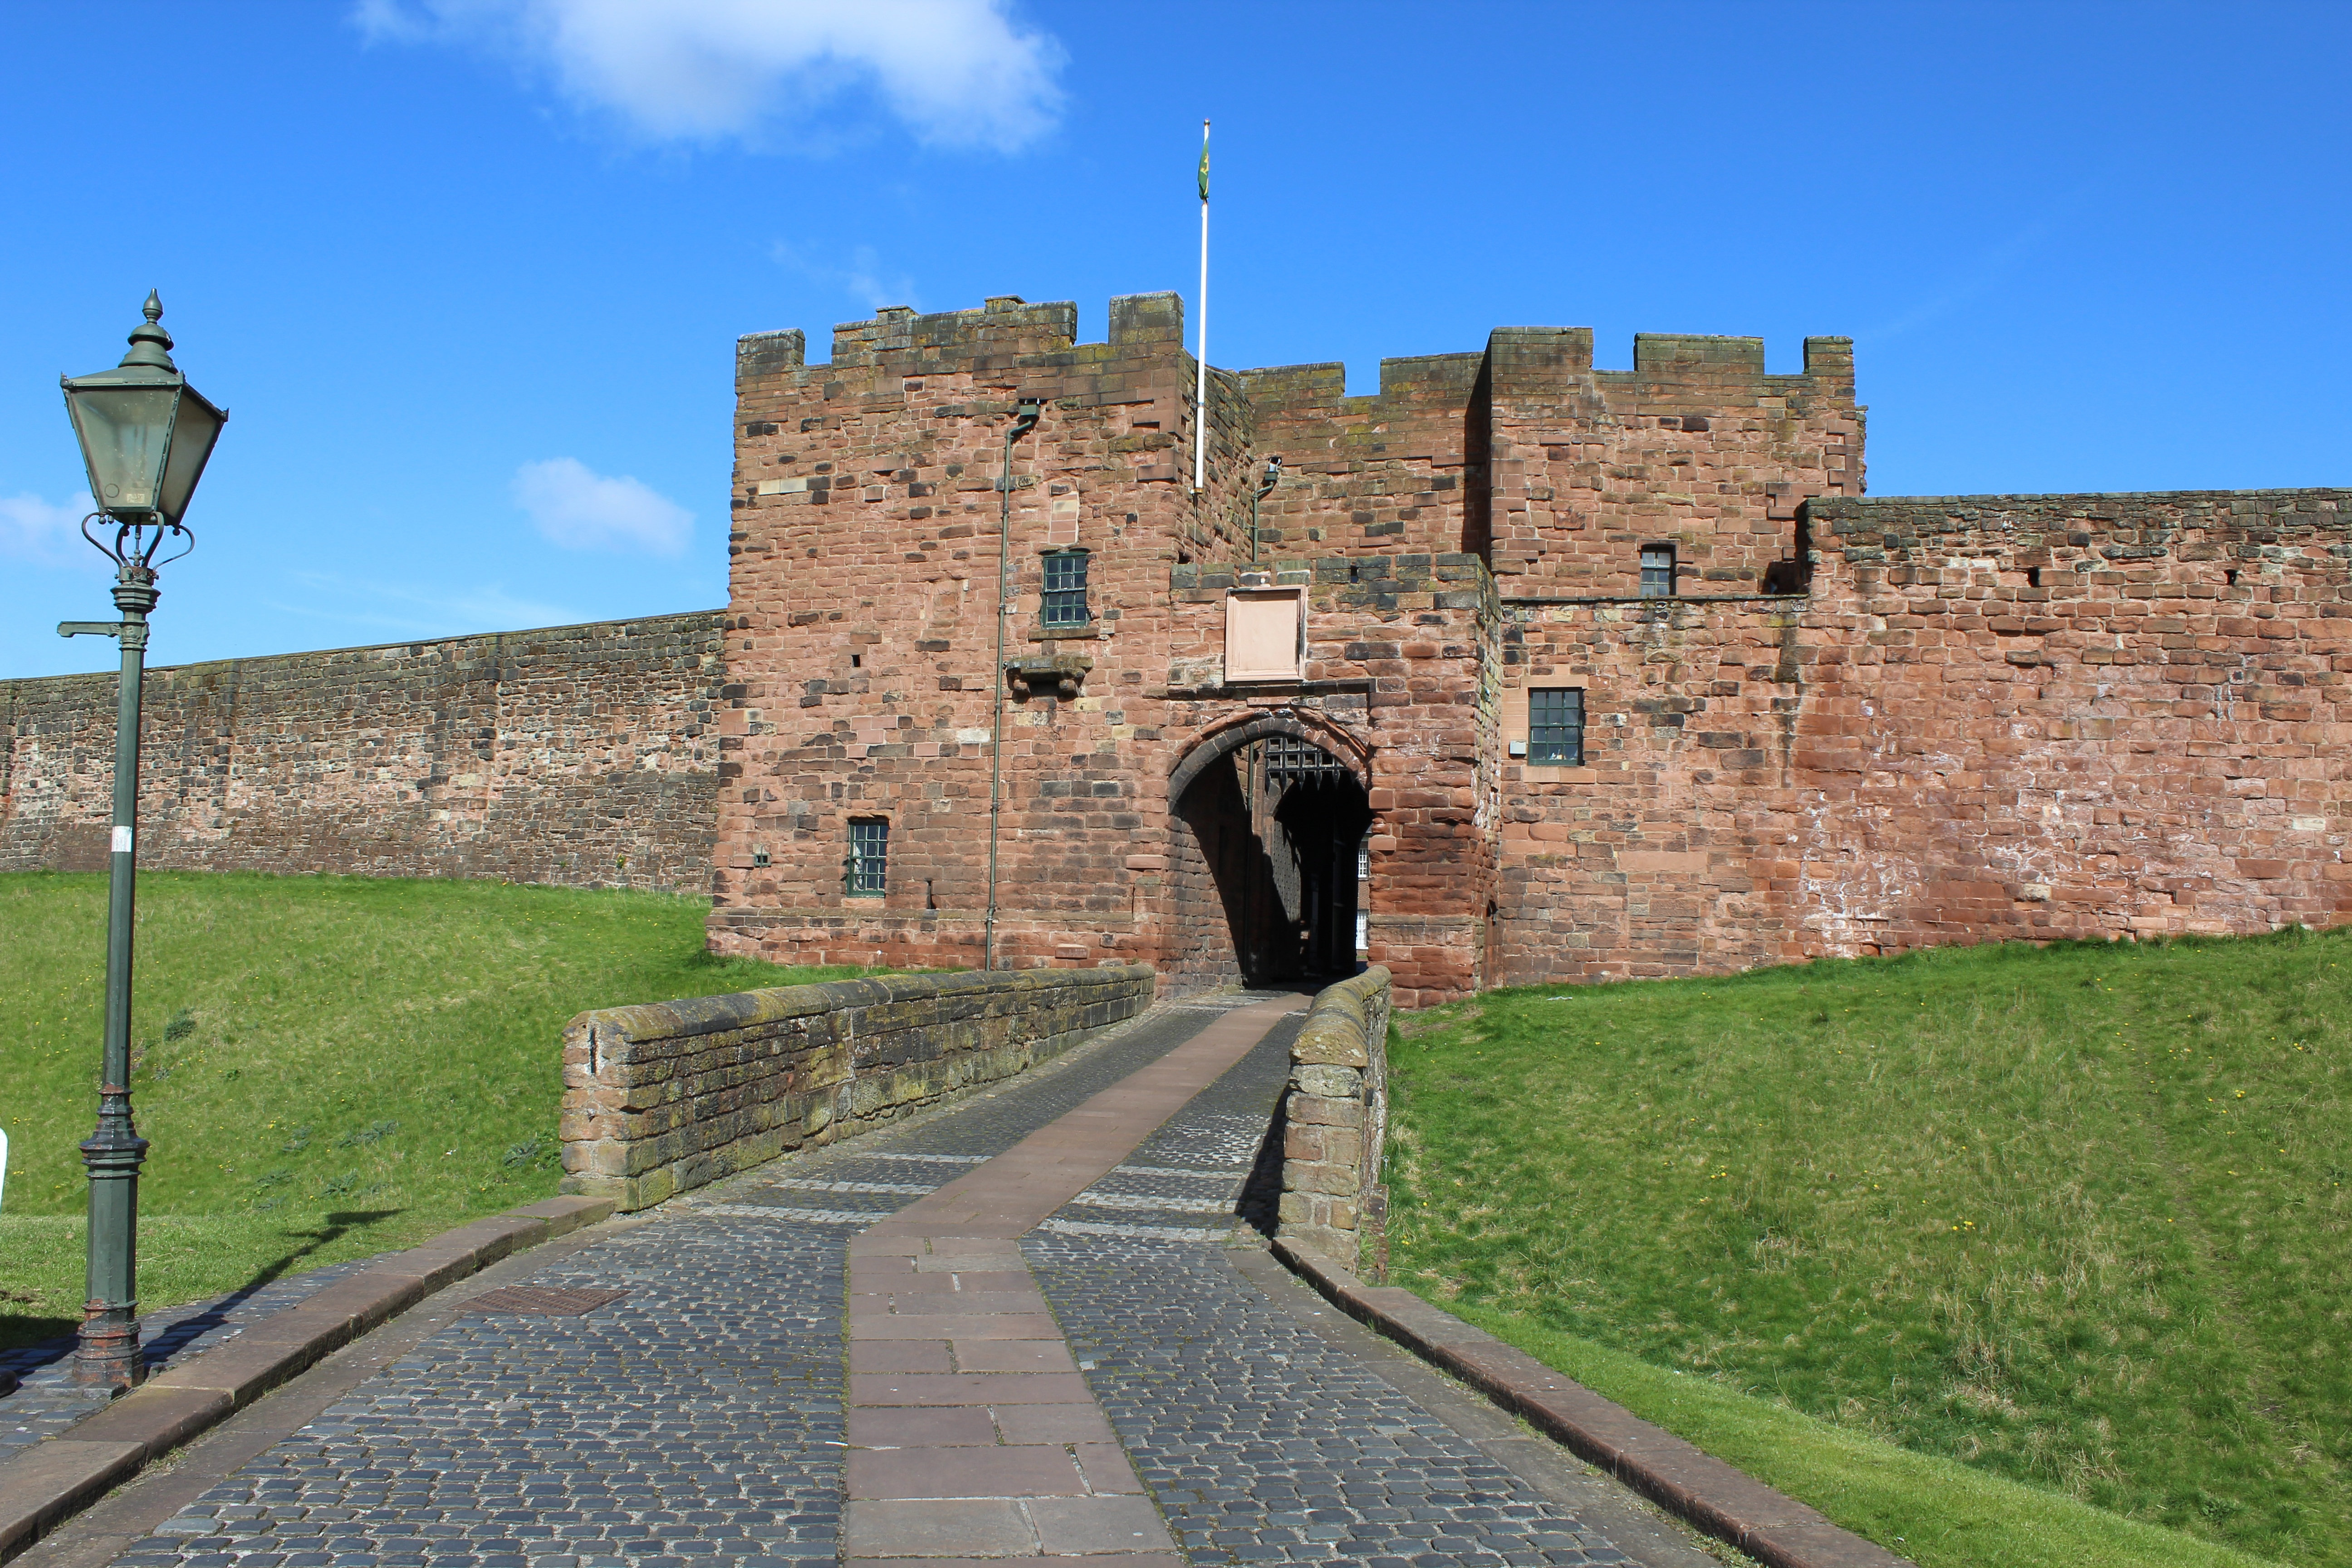
building, castle, fortification, tourism, waterway, cumbria, carlisle, history, gatehouse